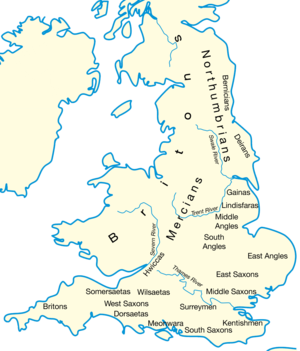
Angelsaksere / Invasionerne
Folkeslag i Storbritannien ca. 600 e.Kr.
Angelsakserne refererer til en gruppe af germanske stammer, anglerne og sakserne de kom fra et område der henholdsvis kaldes Angel og Sachsen i dagens Nordtyskland, som blev dominerende i det område som udgør dagens England fra midten af 4. århundrede. De slog sig ned i Brittania, den romerske provins – i dag kaldet England efter at romerne trak sig ud. Det er fra angelsakserne at den moderne engelske nation udviklede sig, blandt andet kommer ordet "England" fra "Anglernes land", ligesom de tog det gammelsaksisk/gammelnedertyske sprog med sig, som udviklede sig til dagens engelsk.